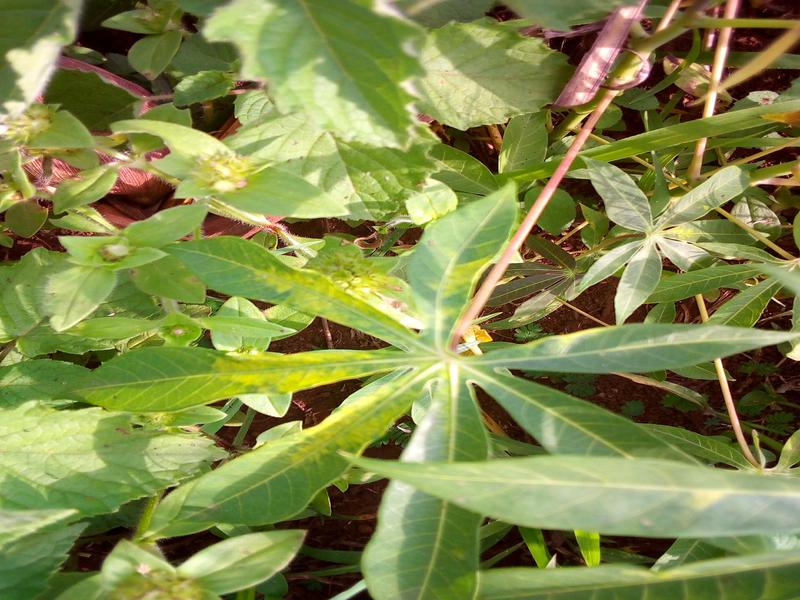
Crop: cassava
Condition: mosaic_disease